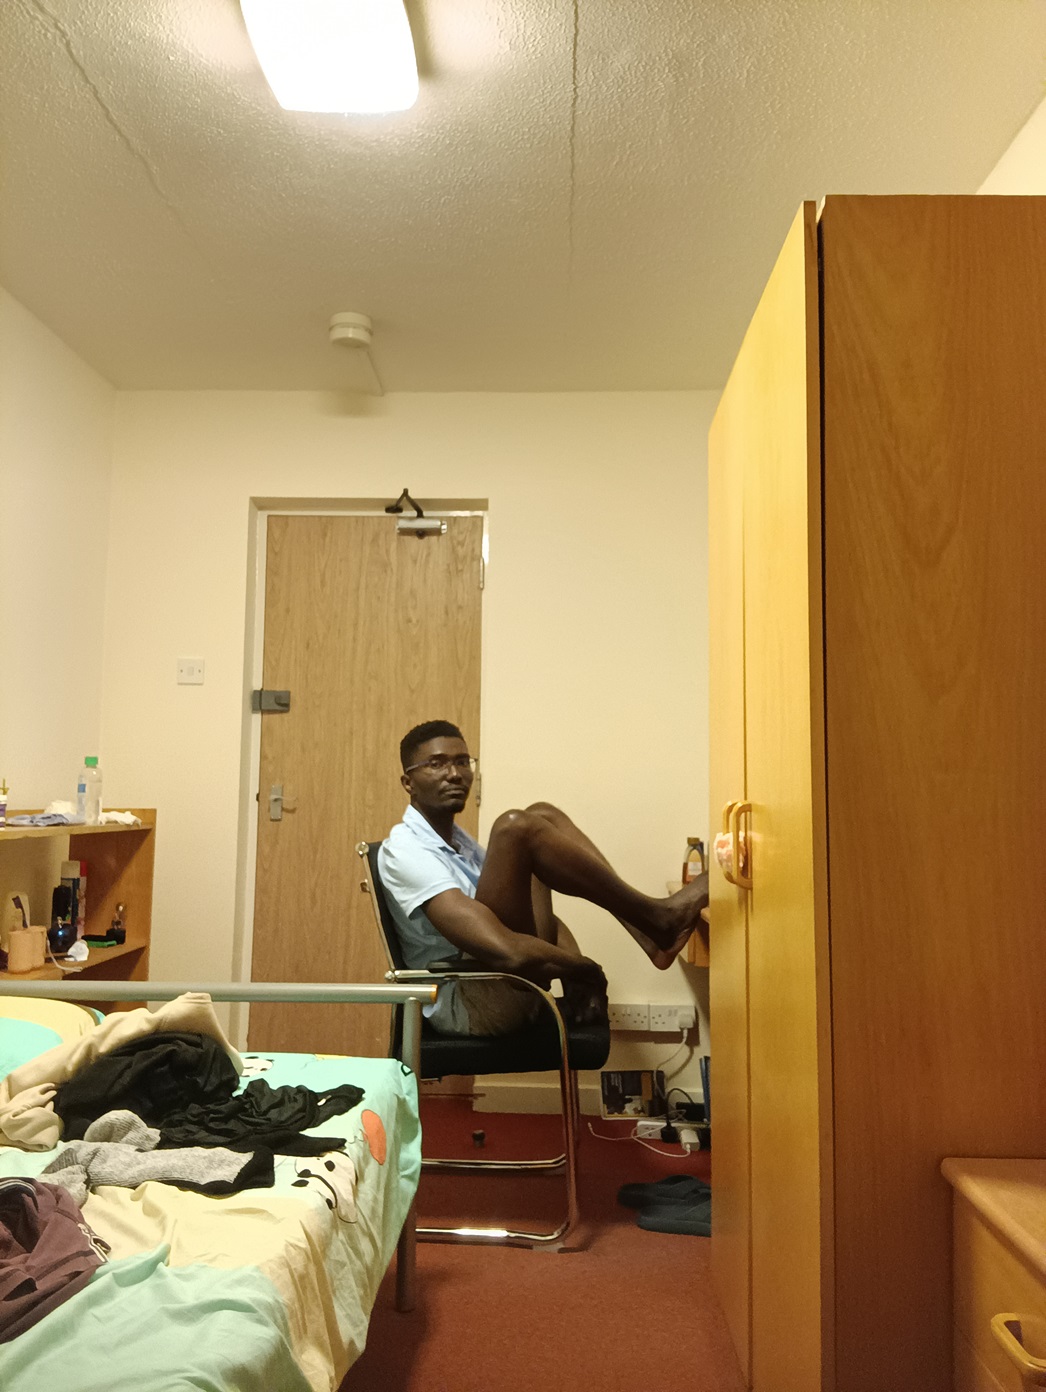
Posture: sit